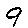
Label: 9